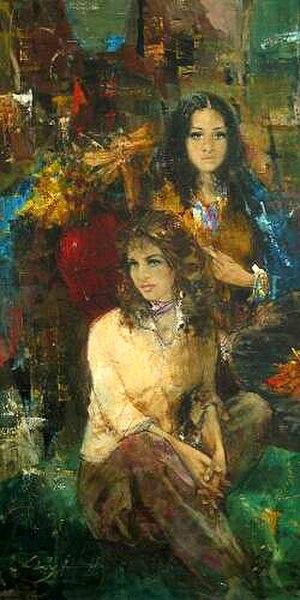
László Saly Németh est un peintre et graphiste hongrois.